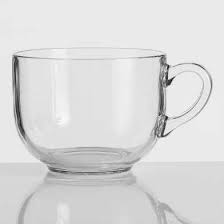
Waste category: glass